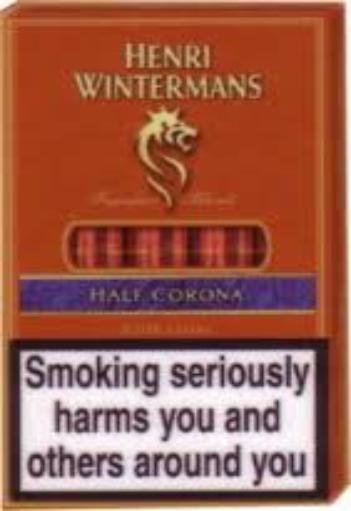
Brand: Henri Wintermans
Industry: Clothes